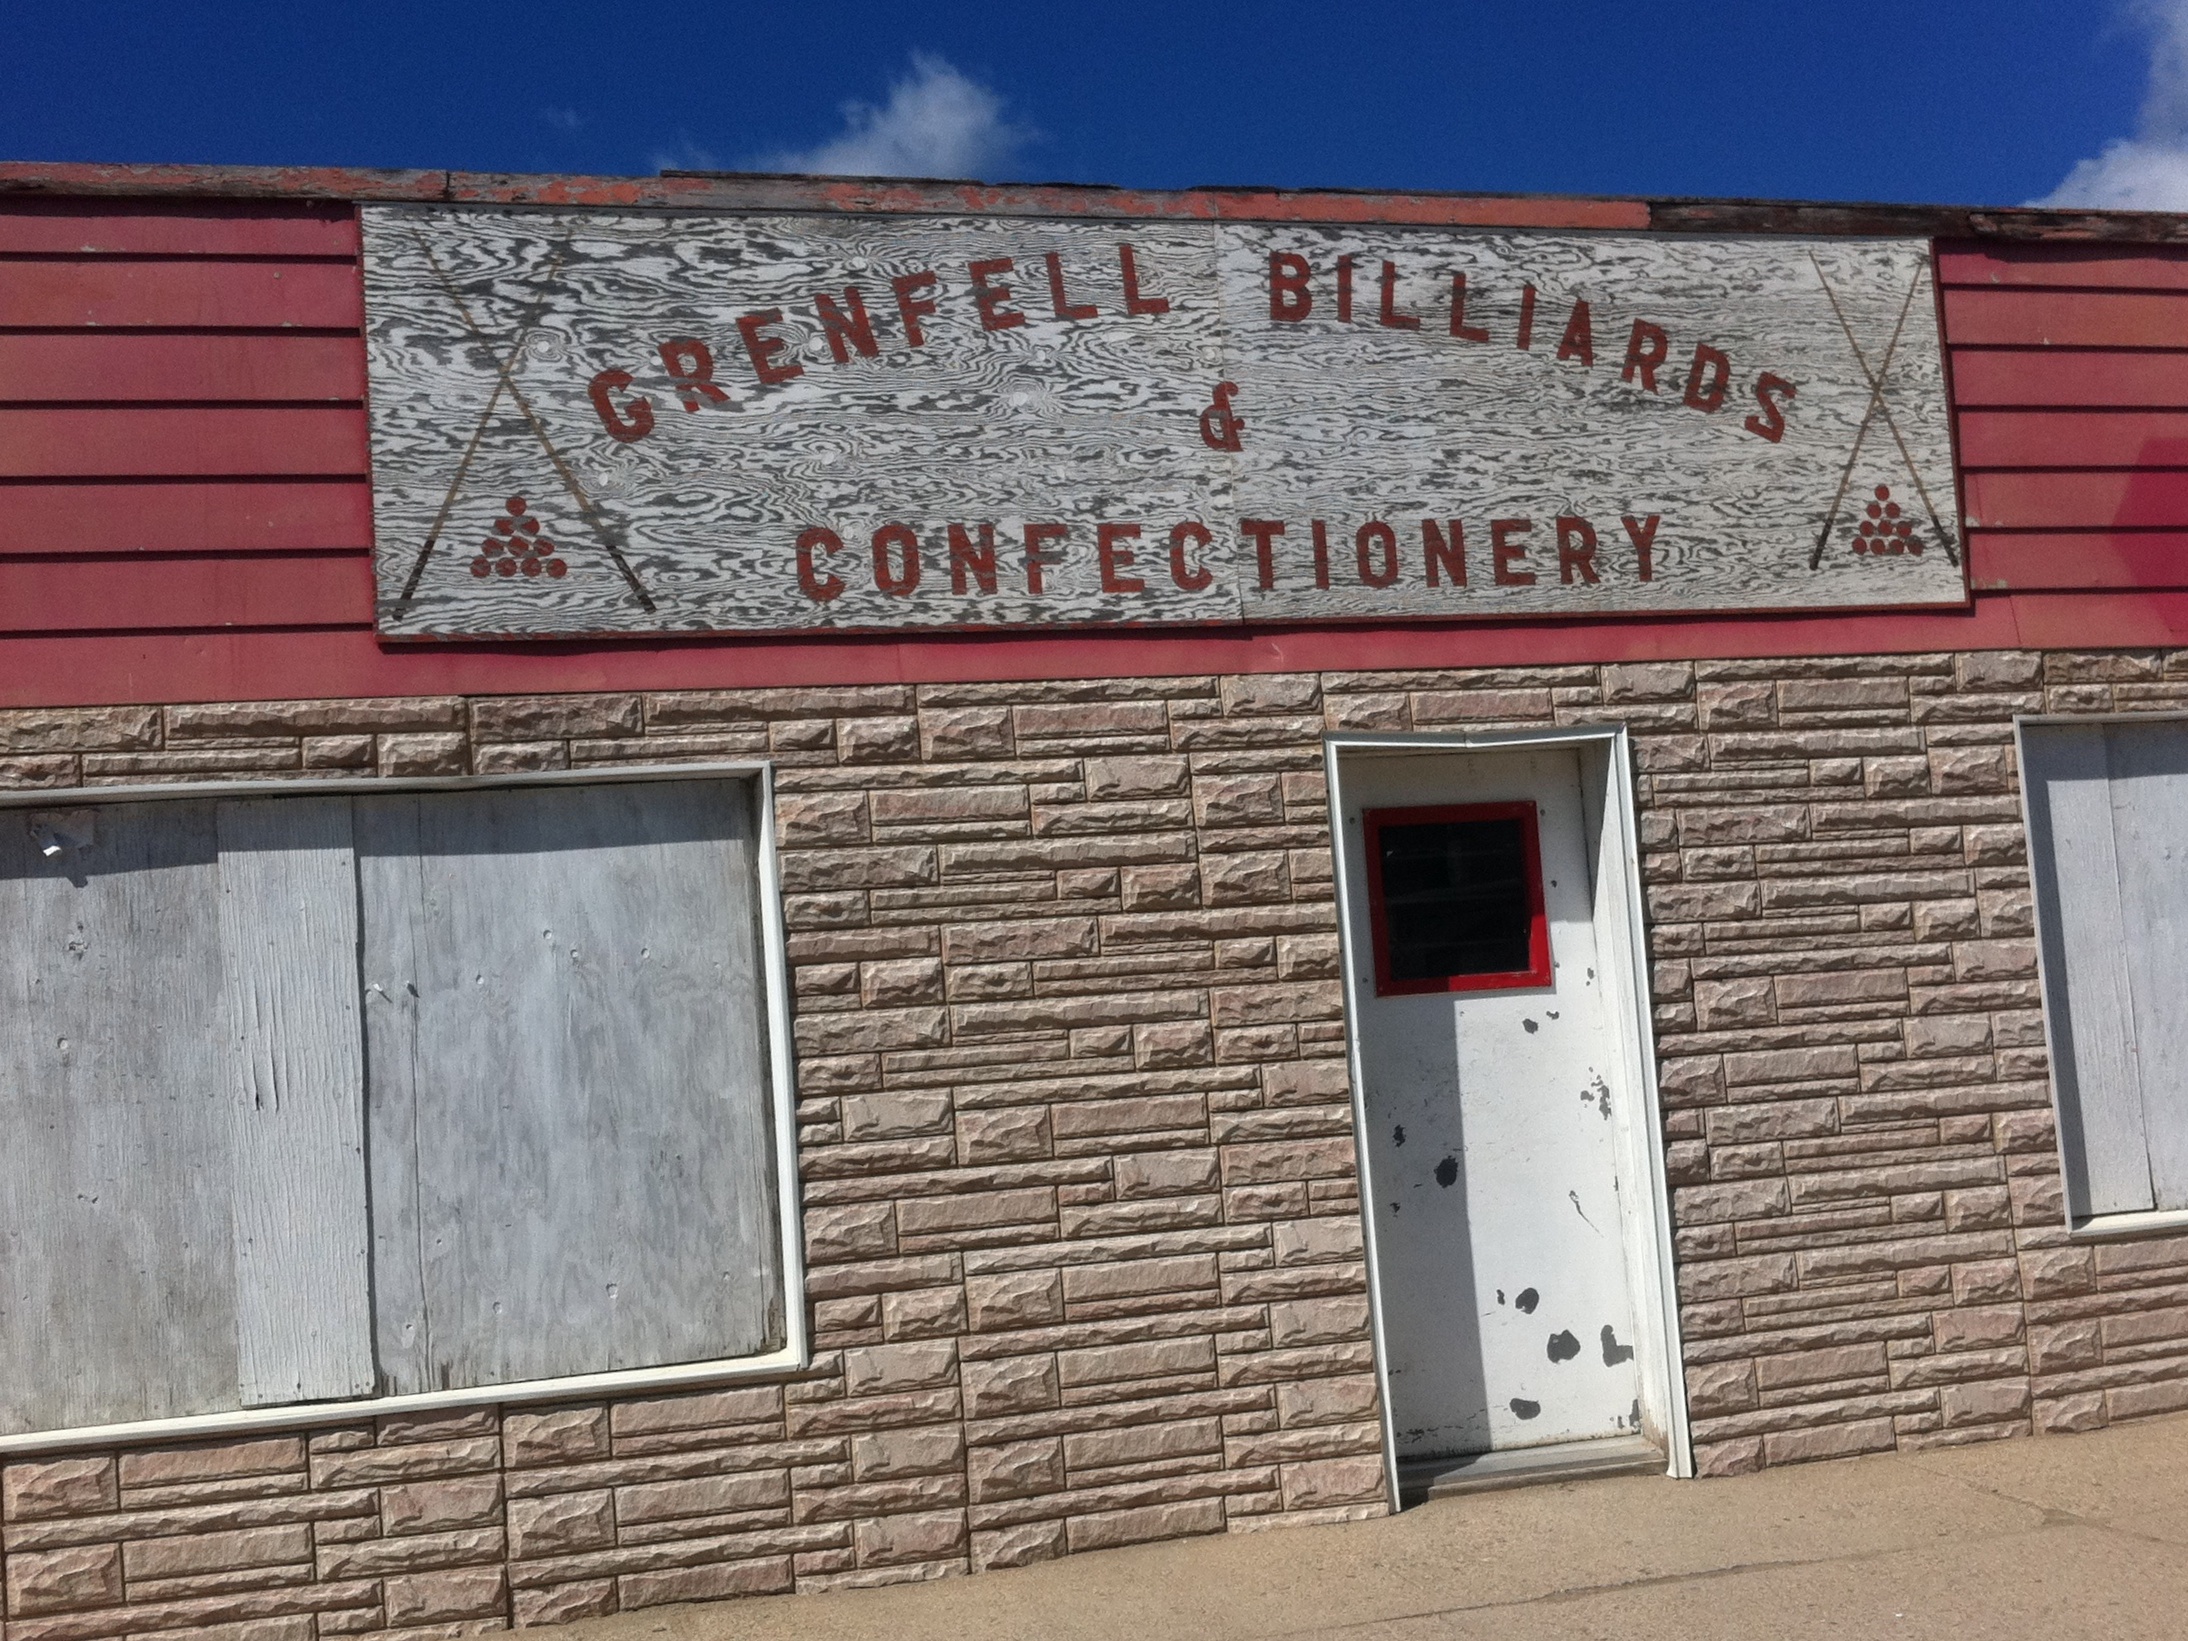
wood, wall, sign, color, facade, brick, signage, art, odyssey, urban area